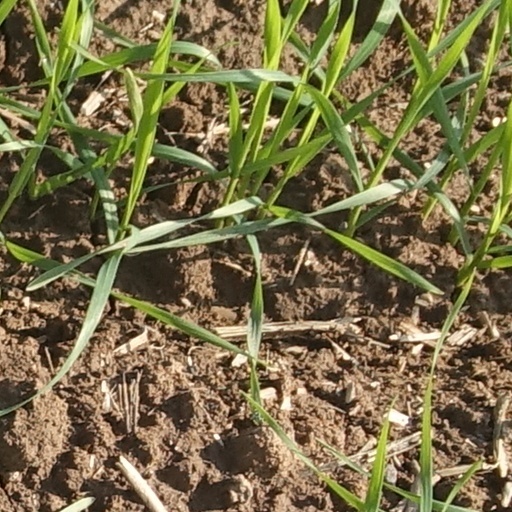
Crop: wheat